Yulia Lipnitskaya

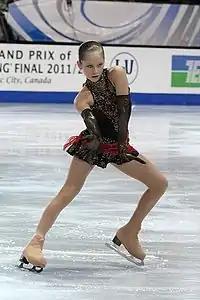
Lipnitskaya at the 2011–12 Junior Grand Prix Final

For the 2014–15 Grand Prix season, Lipnitskaya was selected to compete at the 2014 Cup of China and the 2014 Trophée Éric Bompard. At the Cup of China, Lipnitskaya was first after the short program. However, she was fourth in her free skate, putting her second overall behind Elizaveta Tuktamysheva. Lipnitskaya missed the medal ceremony because she left the rink to go to her hotel due to the stress of having a poor free skate, and she was unaware of the time of the ceremony. She had received a call from the event organizers, informing her of the ceremony and hurried back to the rink, but it had been too late to attend. The International Skating Union fined her by deducting part of her prize money. Lipnitskaya won the silver medal at the Trophée Bompard behind compatriot Elena Radionova after placing second in both segments. Her results qualified her for the Grand Prix Final in Barcelona. In the final, she placed second in the short program behind Tuktamysheva. However, she struggled during the free skate, causing her to drop to fifth overall.